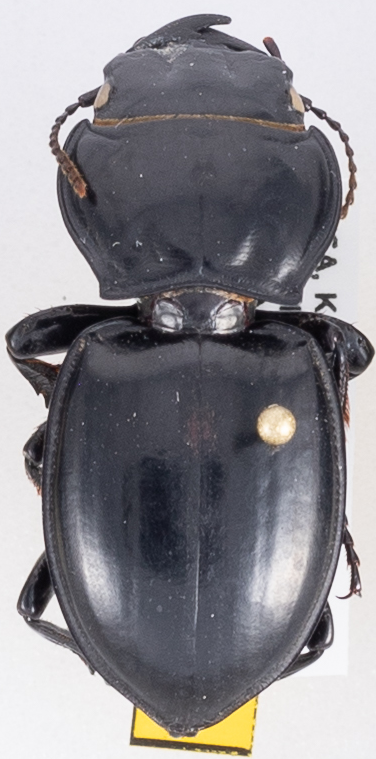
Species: Pasimachus californicus
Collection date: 2019-06-17
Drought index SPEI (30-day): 0.746
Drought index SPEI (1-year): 1.69
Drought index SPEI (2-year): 0.26